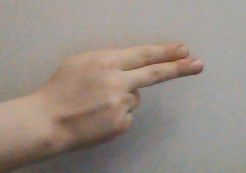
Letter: ain